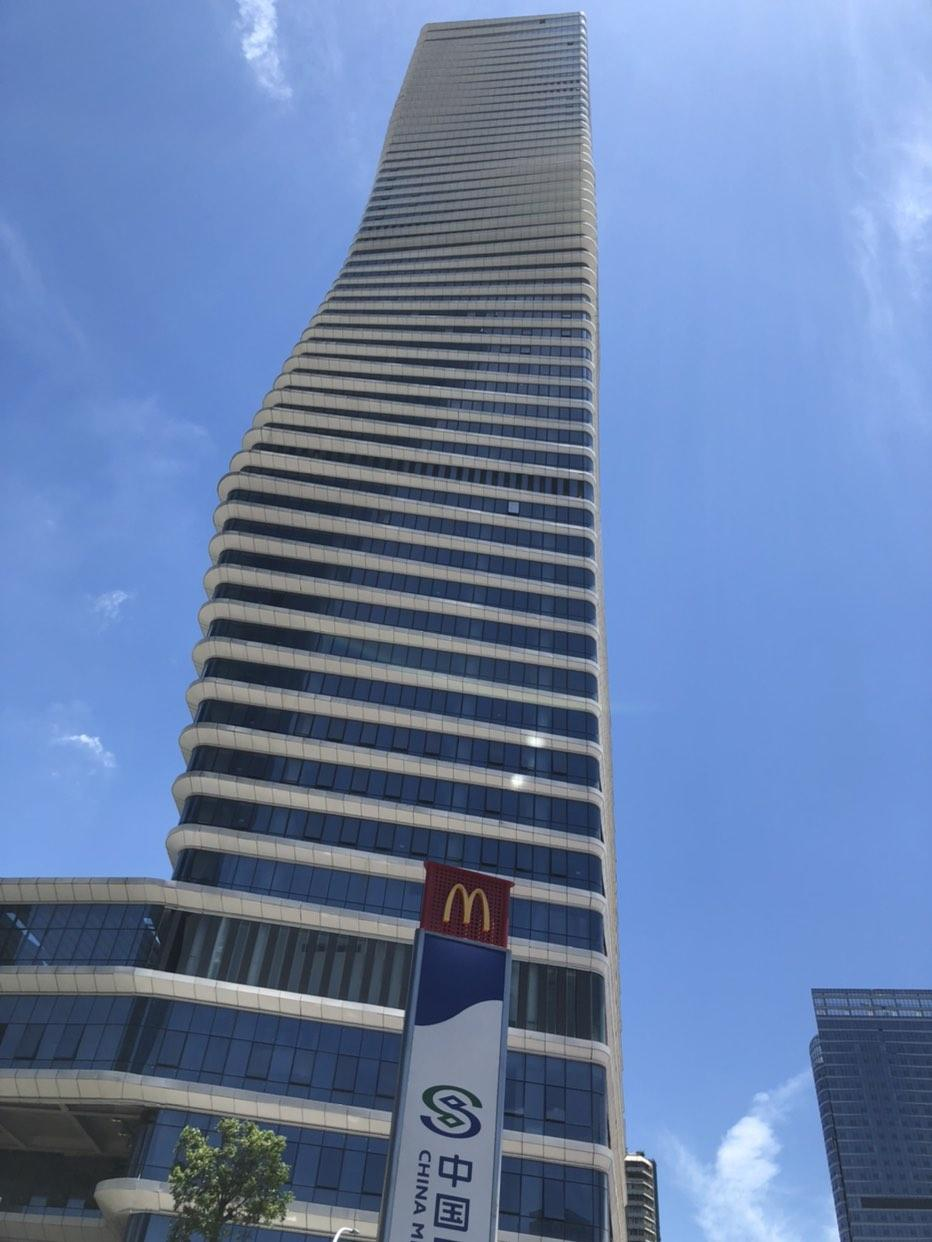
地标名称：深铁金融科技大厦
所在城市：深圳市·南山区